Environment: real
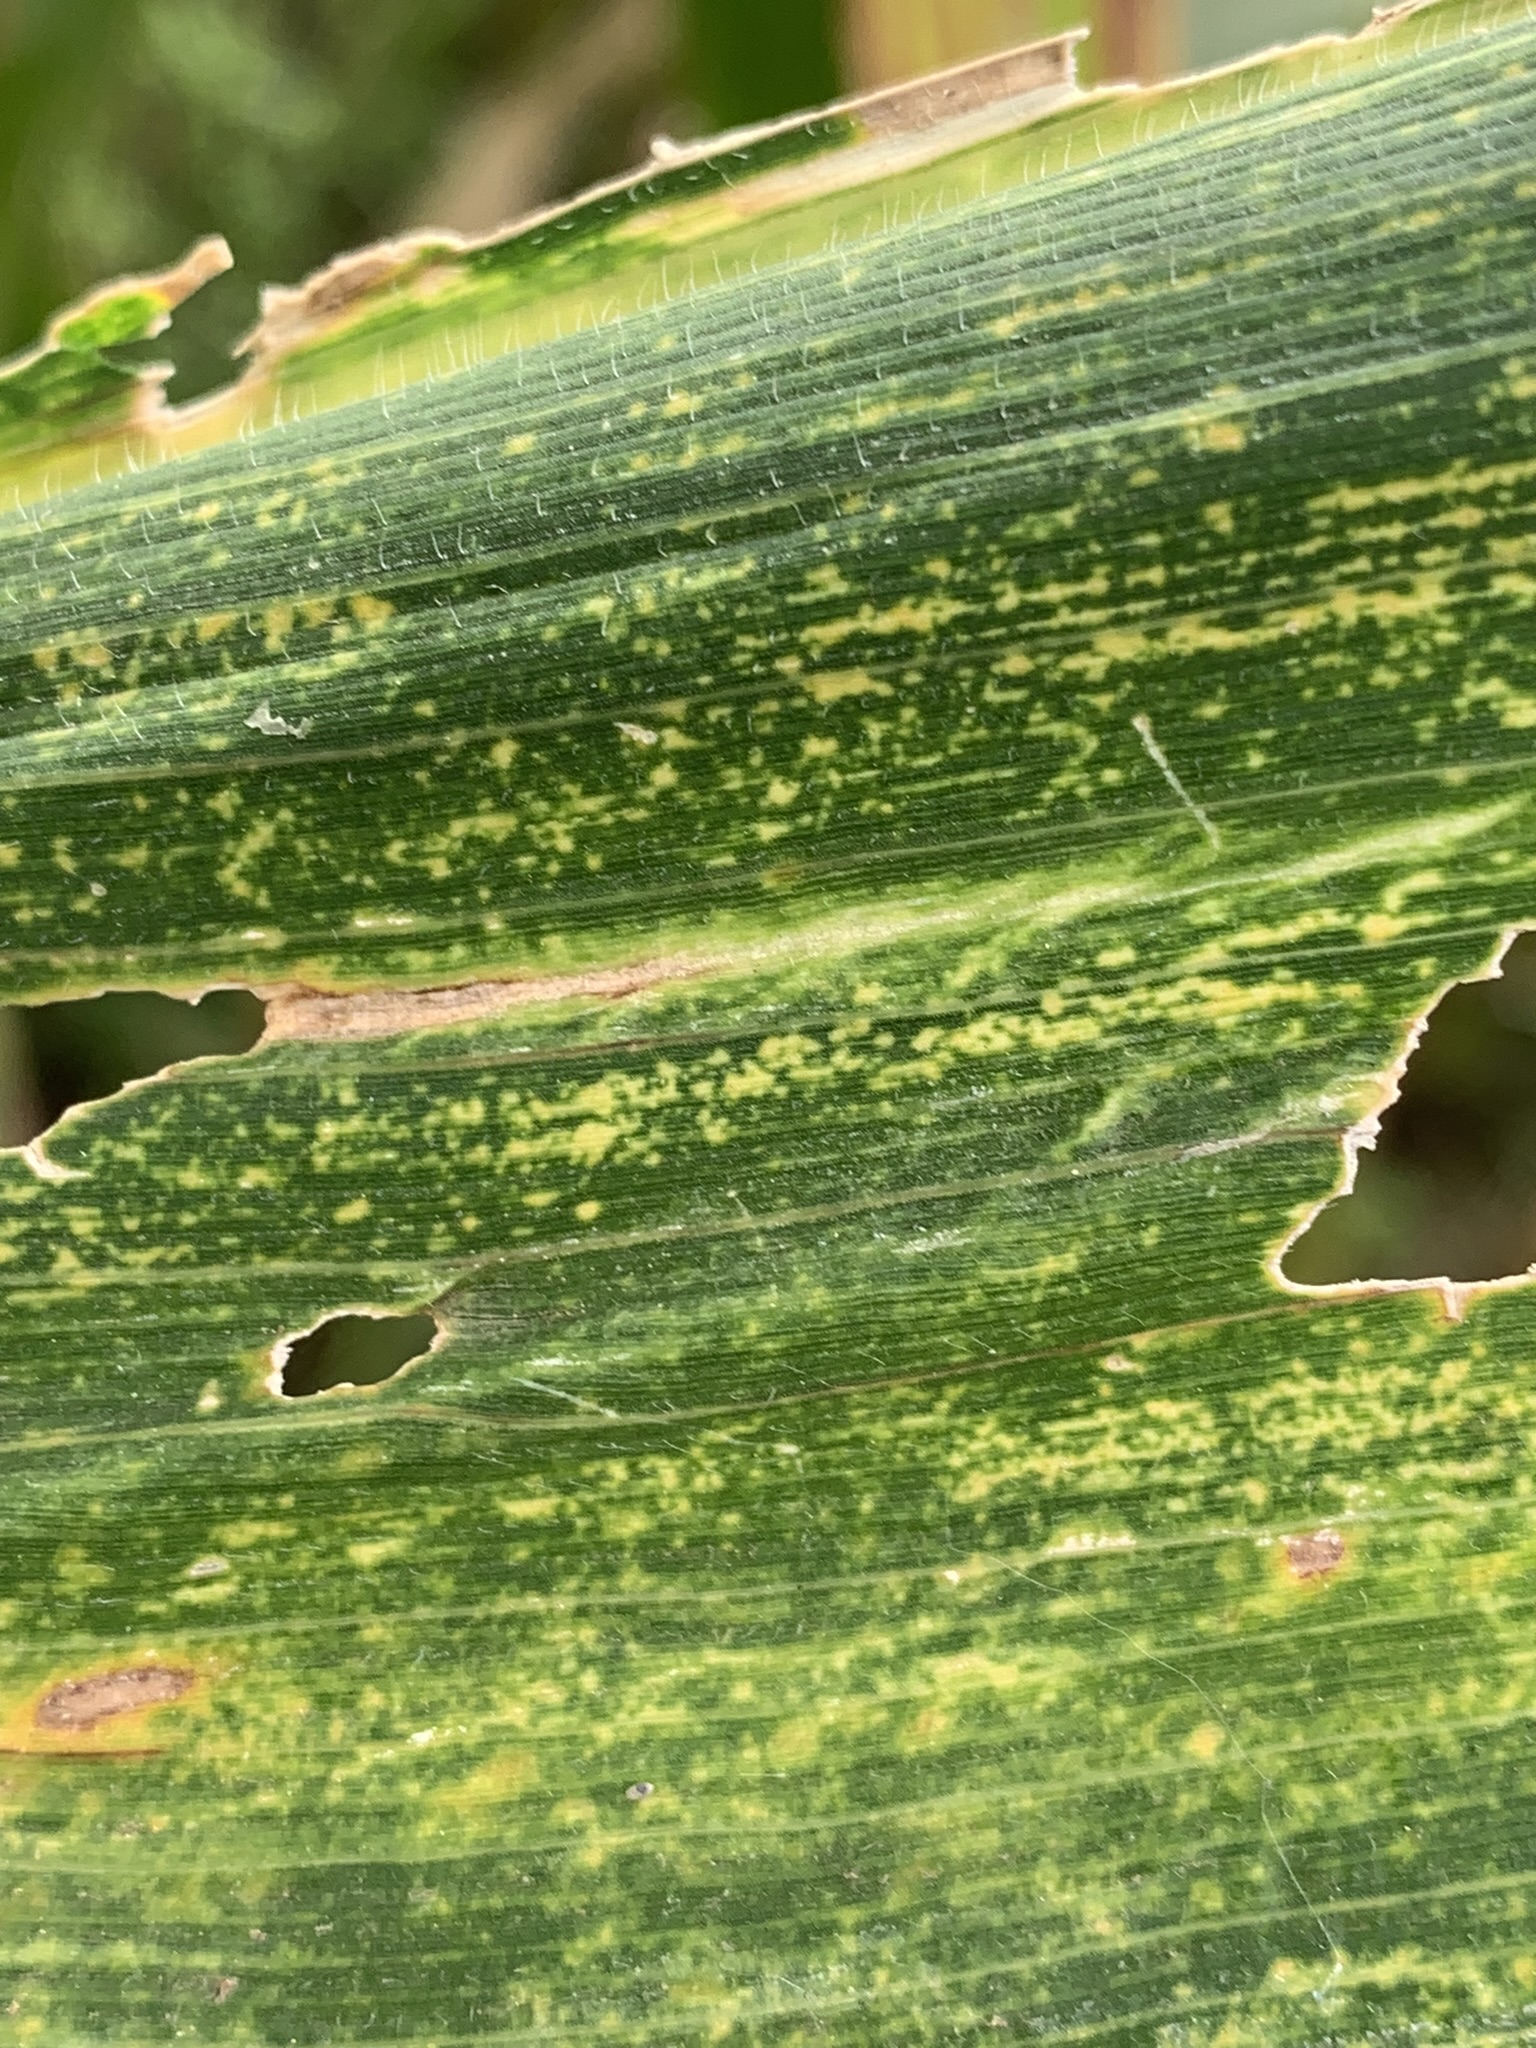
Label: lethal_necrosis